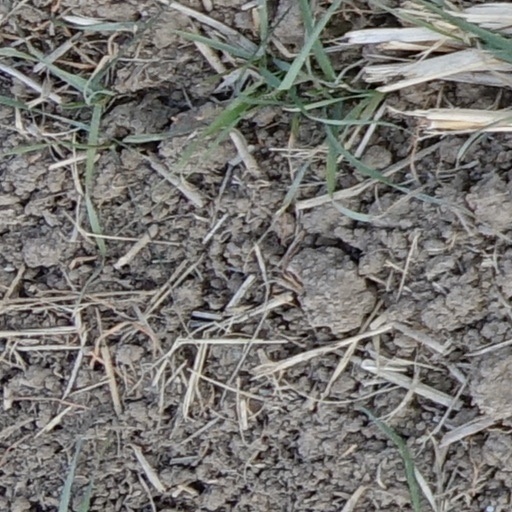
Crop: wheat